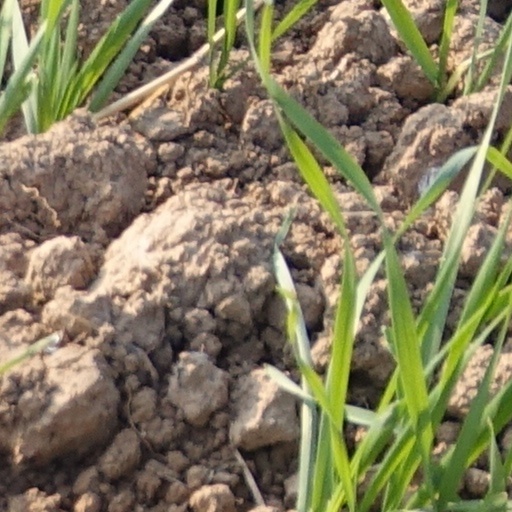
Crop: wheat